MEKO 200

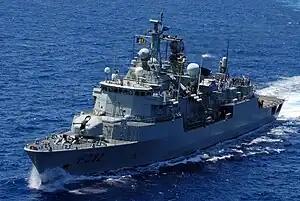
The Portuguese Navy frigate NRP "Corte Real" participates in a pass and review during the North Atlantic Council at Sea Day.

The , a development of the MEKO 200 PN German concept, are major surface ships of the Portuguese Navy. Portugal operates three ships of this class, which were built in Kiel by Blohm + Voss, and later by HDW, using modular construction techniques. These vessels are unique in the MEKO 200 family as they are the only ones equipped with the French 100mm naval gun as their main gun.